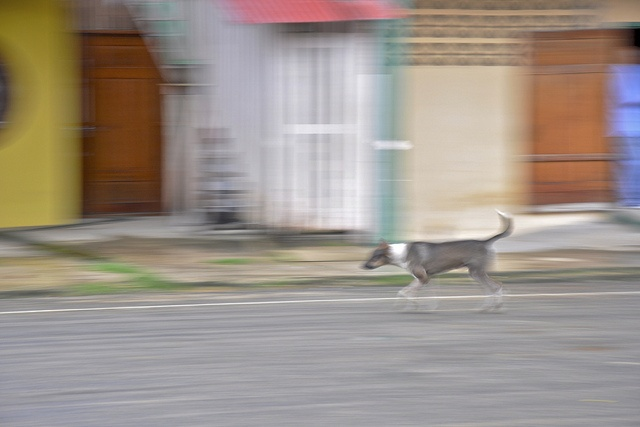
A small dog moves down a road in front of houses.
A DOG IS RUNNING DOWN THE STREET
A gray and white dog walking down a street next to buildings.
A dog running so fast down the street he blurs the image.
a dog running down a town street next to houses.